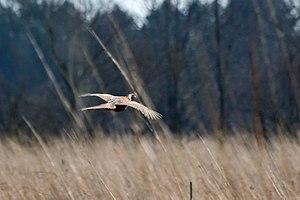
Une faisanderie est un terrain ou un domaine où sont élevés des faisans pour la chasse à tir. Par extension, il peut s'agir d'une volière ou d'un pavillon près d'un château où sont engraissés des faisans d'élevage pour la table.